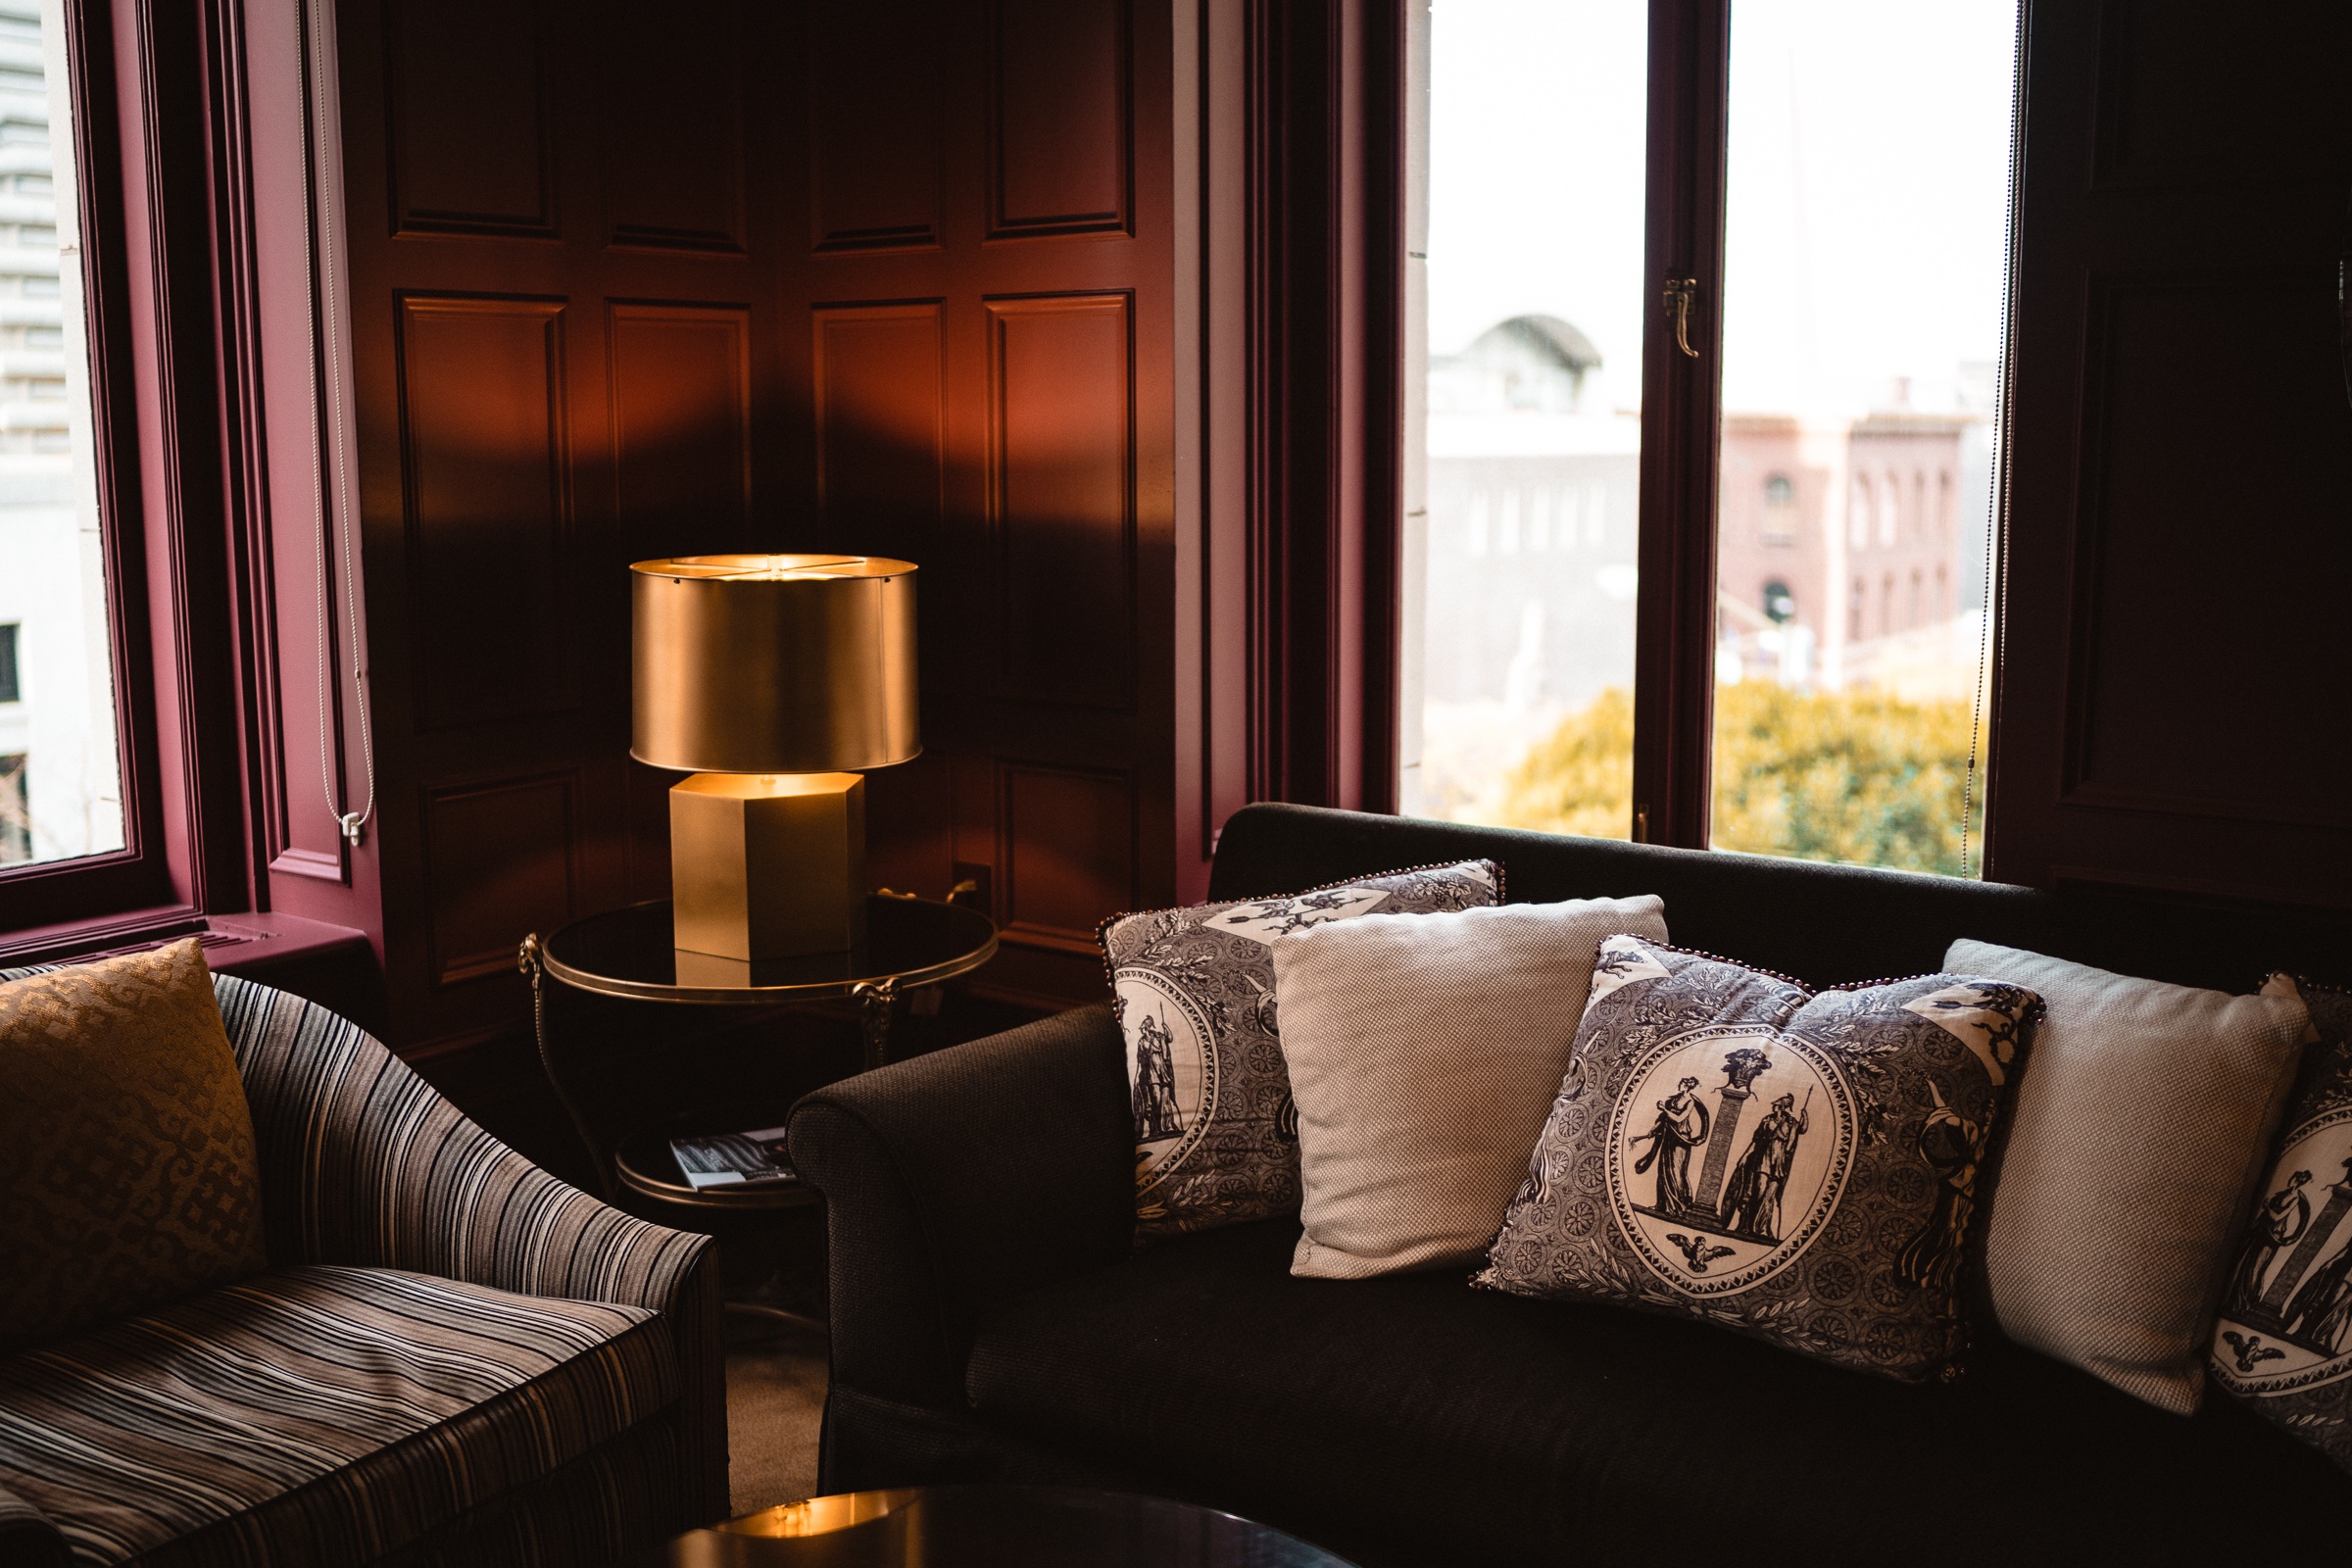
home, cottage, property, living room, furniture, room, bedroom, interior design, estate, suite